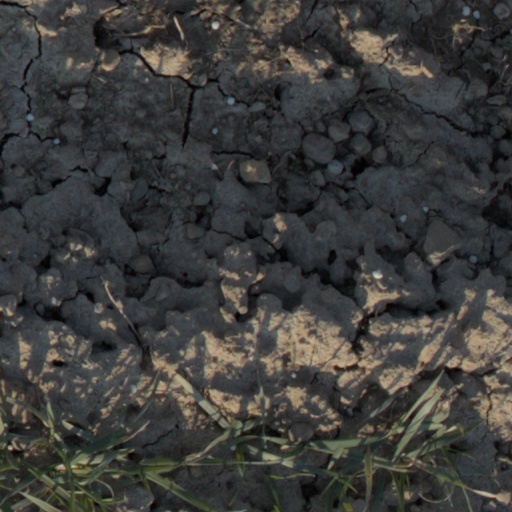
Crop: wheat